Vidin

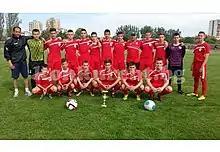
FC Bdin

In Vidin is a border-station to neighbouring Romania via the Danube river. It was operated by ferryboats only until 14 June 2013 when the Vidin–Calafat Bridge opened. Crossing by ferry was possible only every hour with just five trucks per ferry. Ticket prices were €50 per truck and €12 per car.